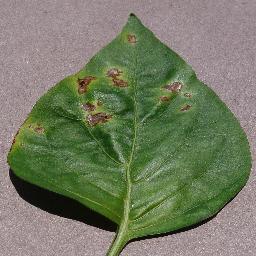
Label: Pepper,_bell___Bacterial_spot